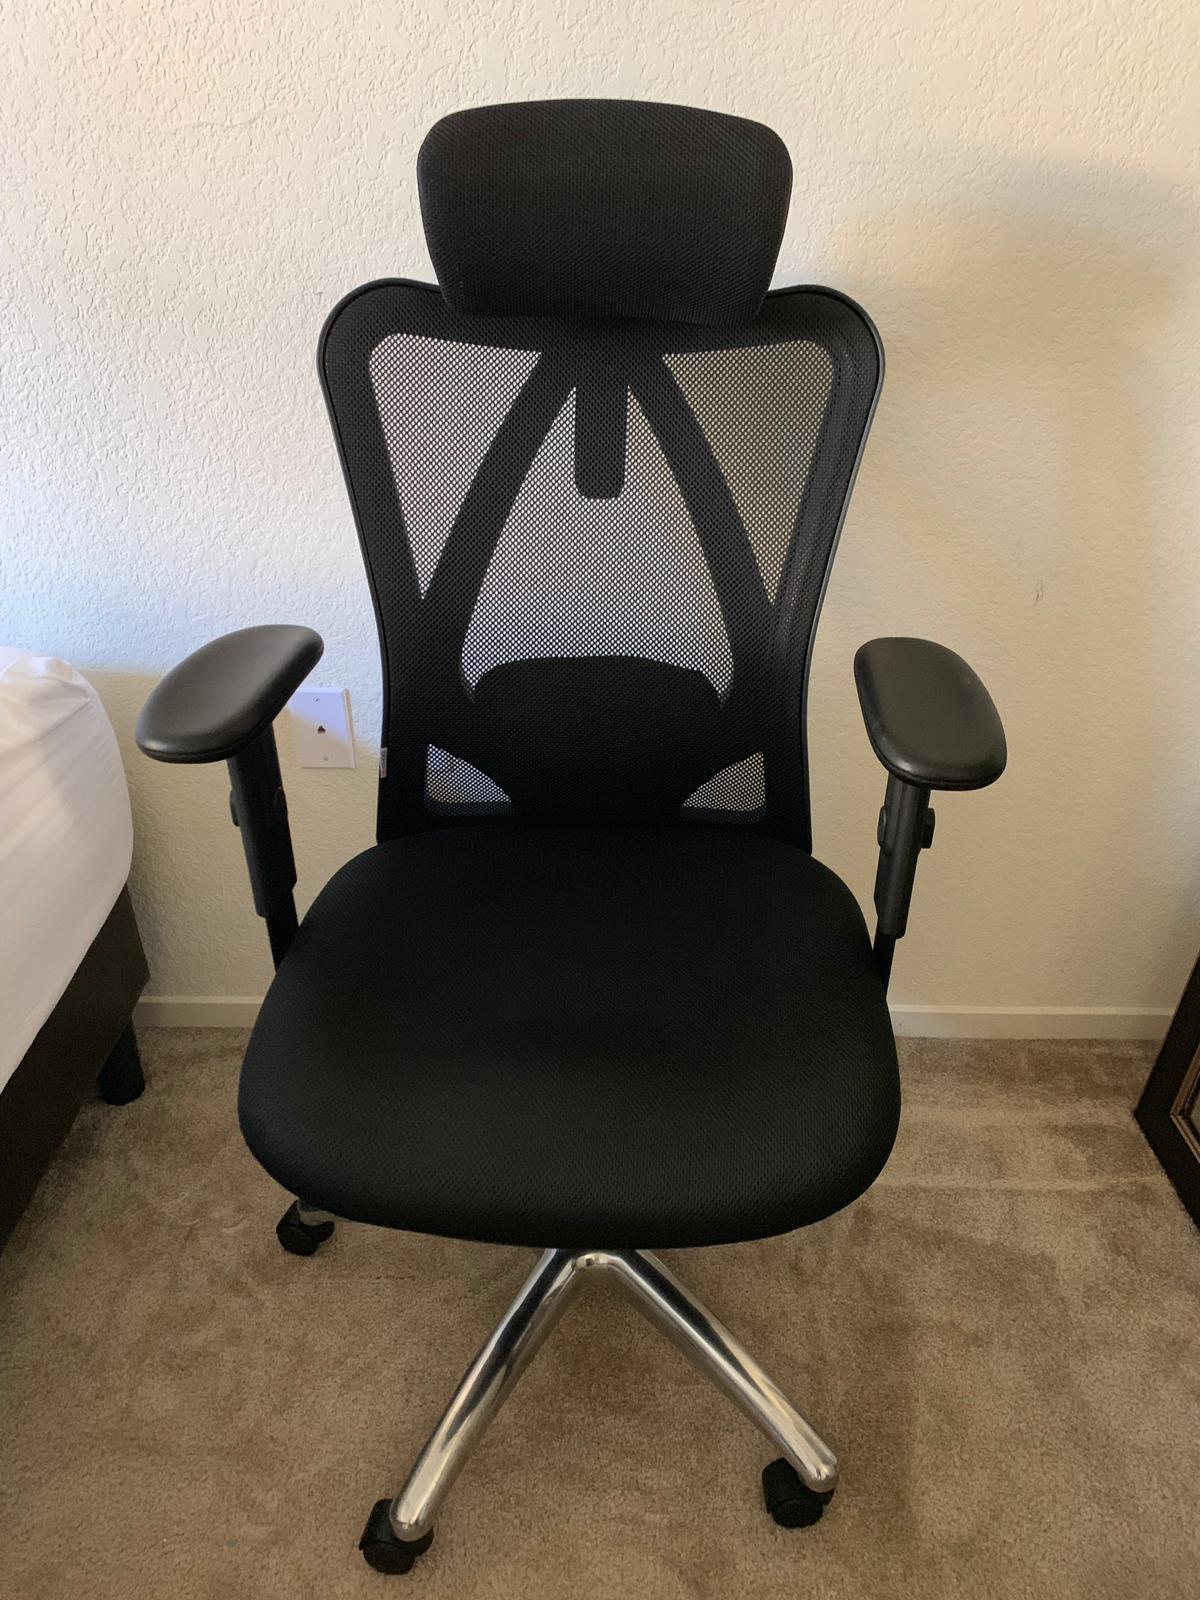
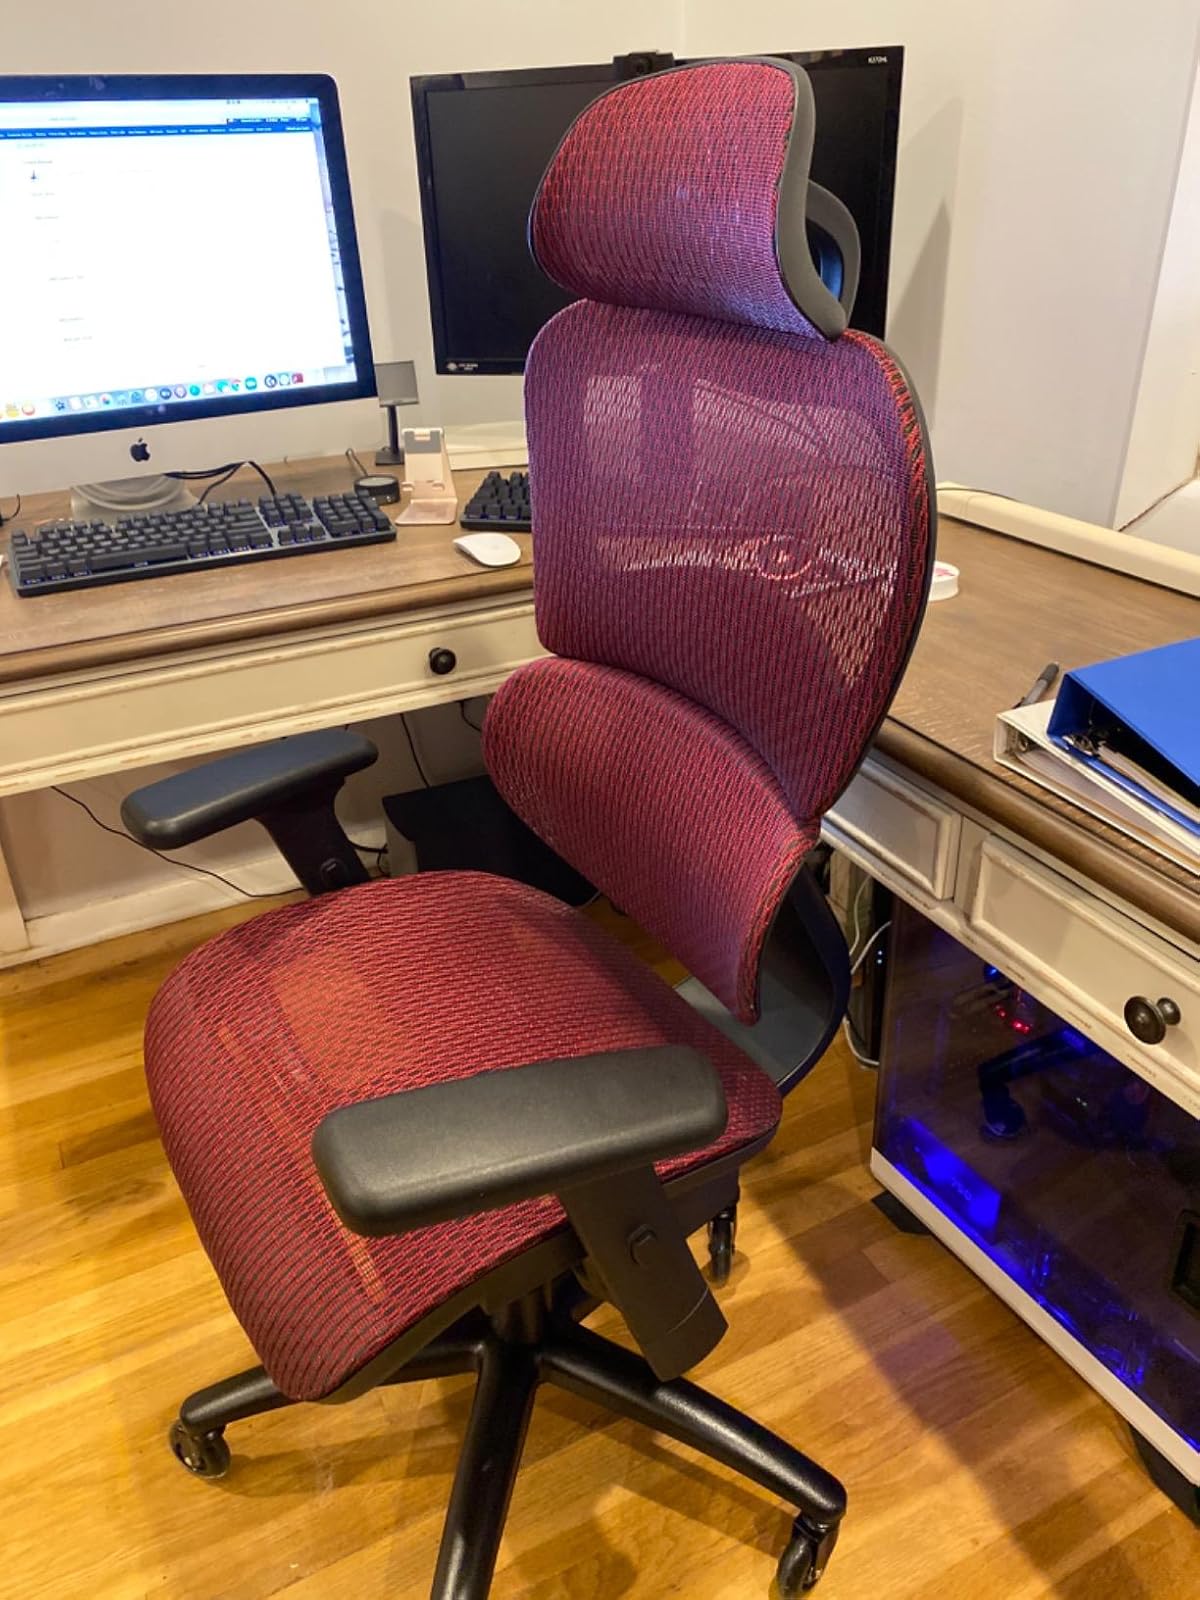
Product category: items_chair
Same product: no